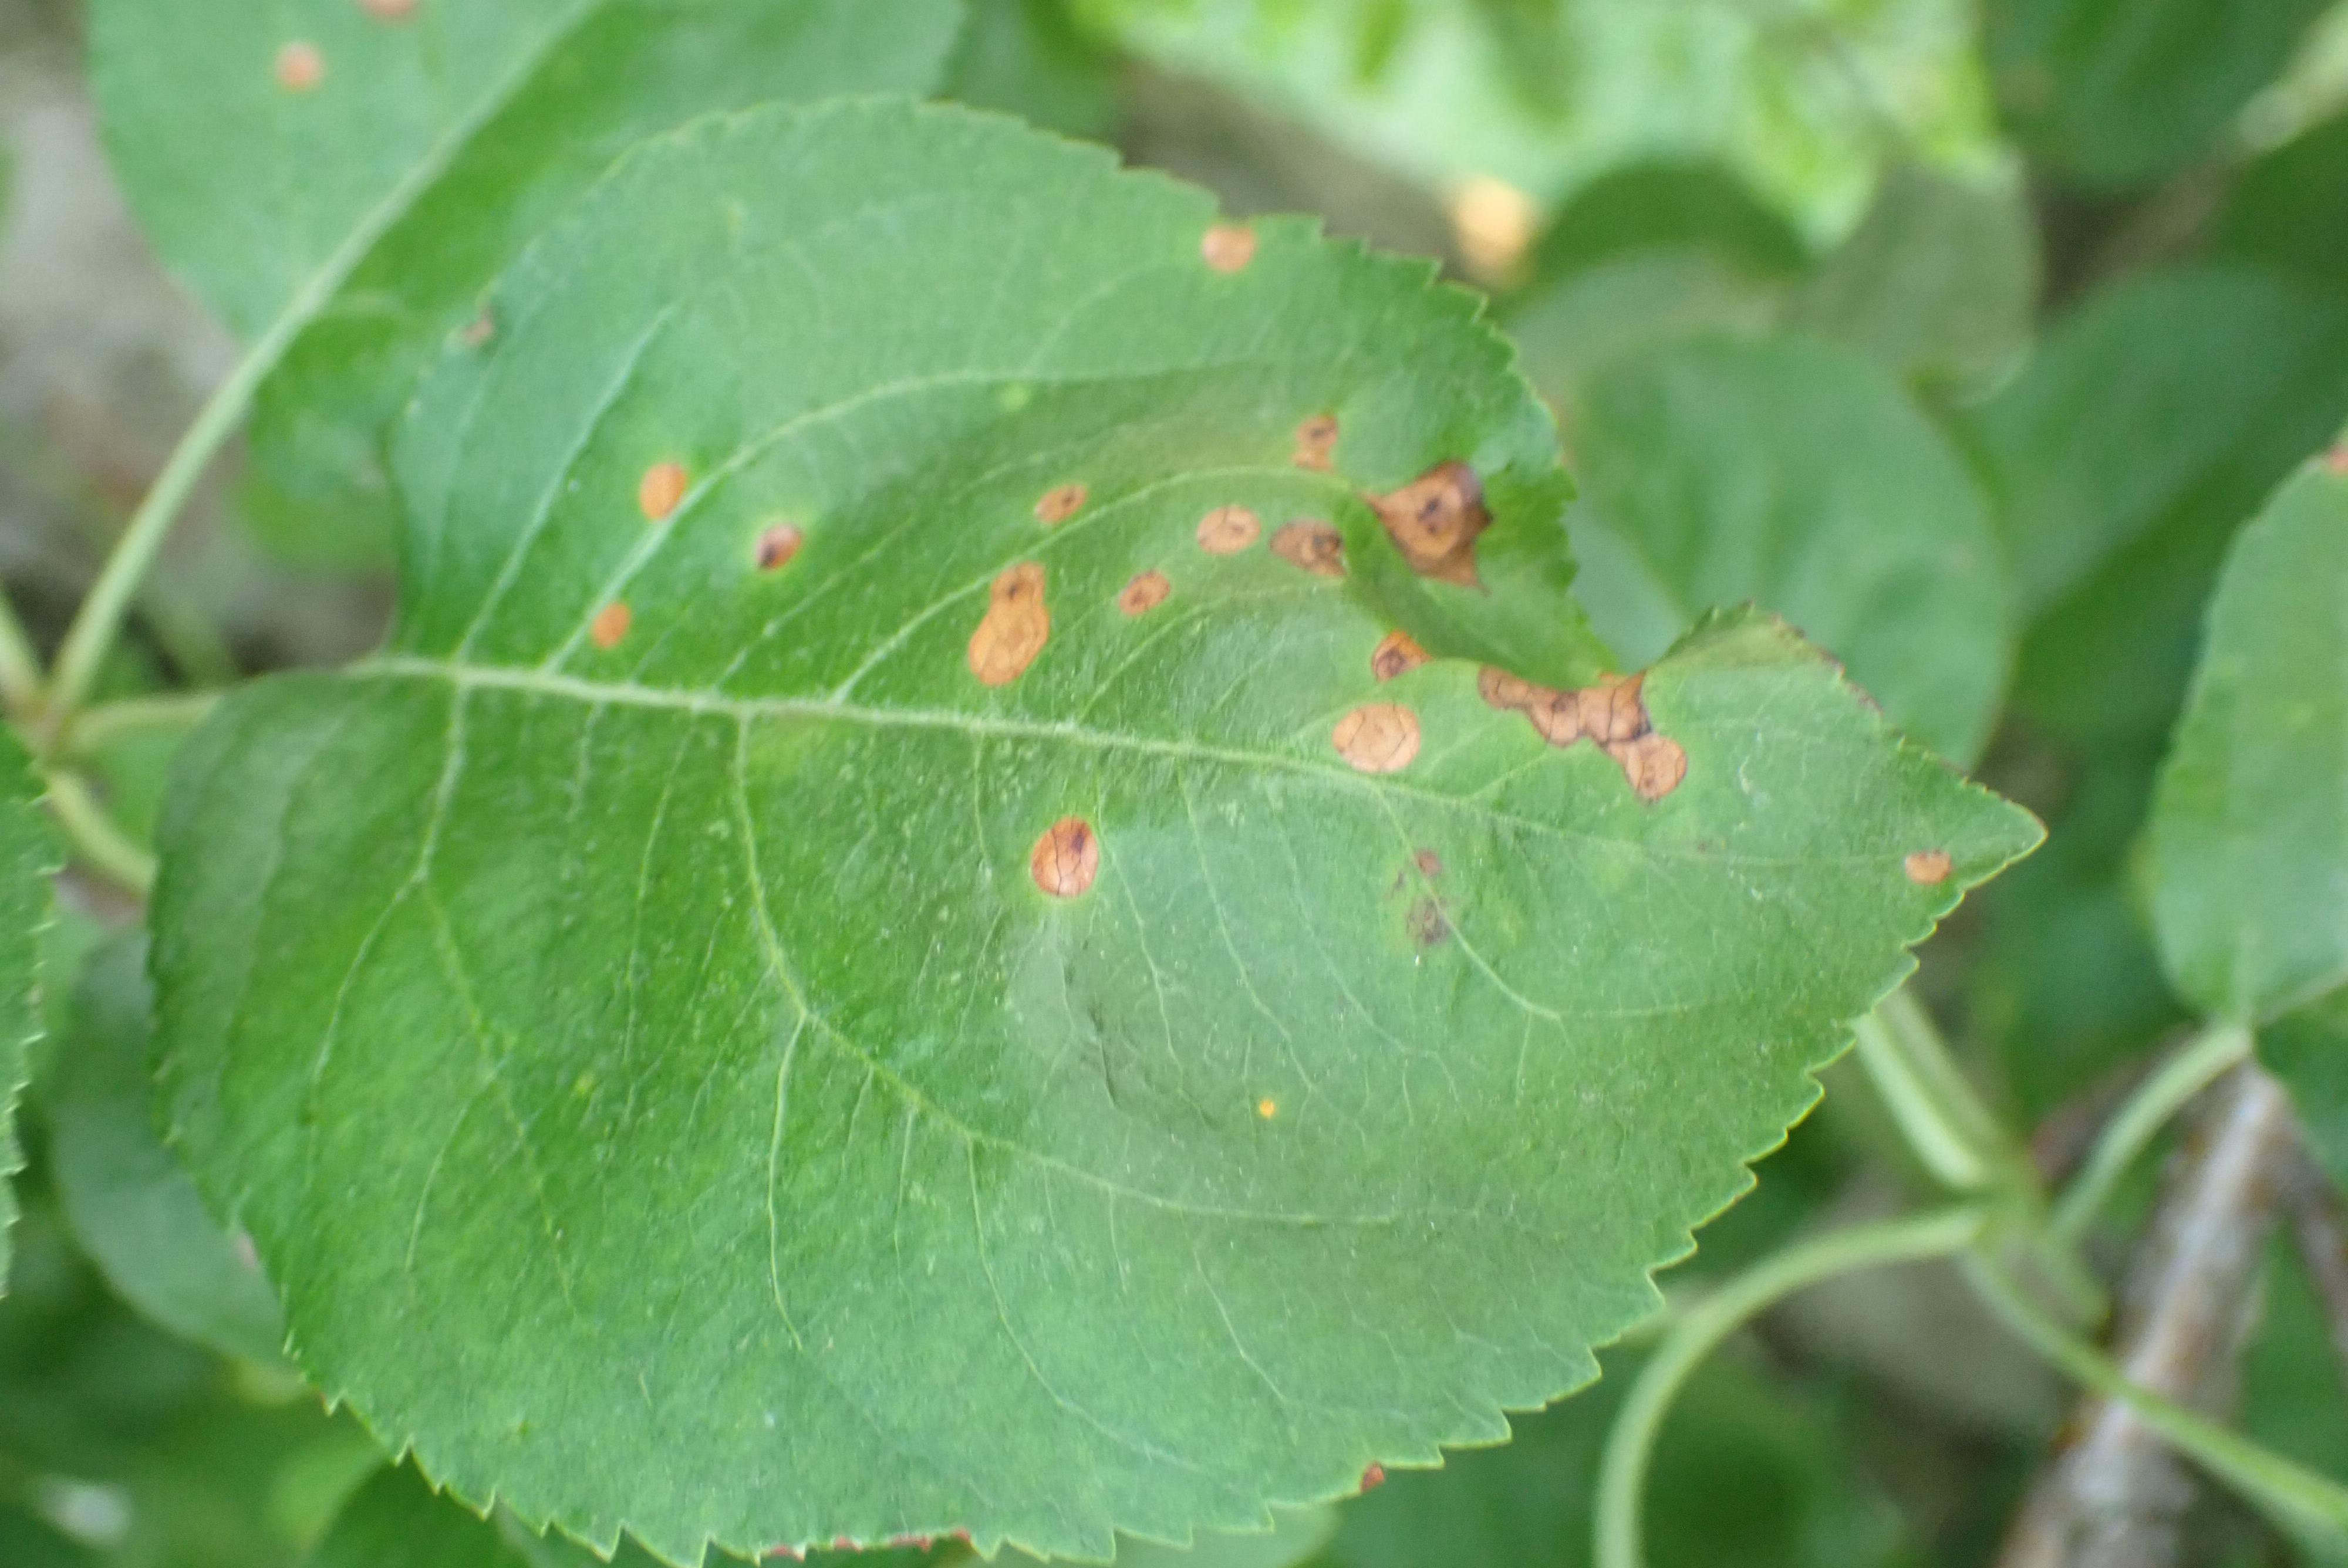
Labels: frog_eye_leaf_spot